Richard Colman

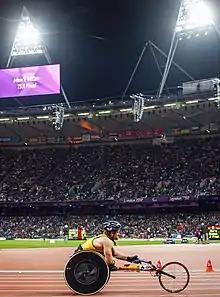
Colman at the 2012 London Paralympics

Colman competed at the 2004 Athens Paralympics, where he won a gold medal in the men's 800 m – T53 event, for which he received a Medal of the Order of Australia, a silver medal in the men's 4 x 100 m relay – T53–54 event, went out in the first round of the men's 100 m – T53 event, finished seventh in the men's 200 m – T53 event, finished sixth in the men's 400 m – T53 event, went out in the first round of the men's 4 x 400 m relay – T53-54 event.